Buchegg Castle

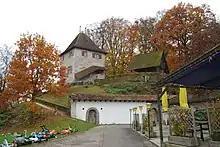
Buchegg Castle viewed from the North

The castle, built in 1546, has a square tower with a hip roof. The Counts of Buchegg had a castle on the site until 1383 when it was destroyed by the House of Kyburg. The current building saw service as a prison and came into private ownership in 1863. It was restored in 1938 and was converted to a museum in 1956.